Demy de Zeeuw

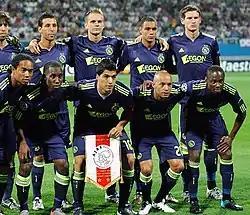
De Zeeuw (second from bottom right) with Ajax teammates in 2010

De Zeeuw was presented to the Ajax fans ahead of a match between Ajax and Atlético Madrid during the Amsterdam Tournament and was given a number forty shirt. He later stated his choice to join boyhood club because of UEFA Champions League and that manager Martin Jol was a huge factor for him to join.